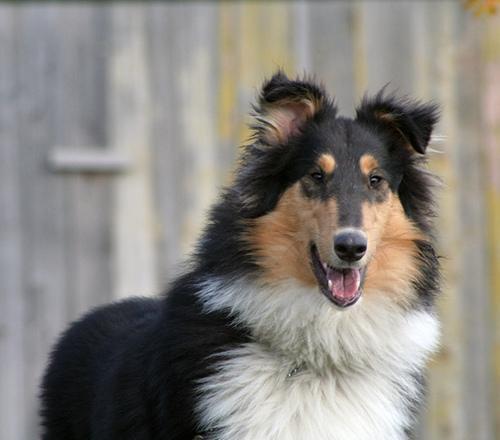
collie